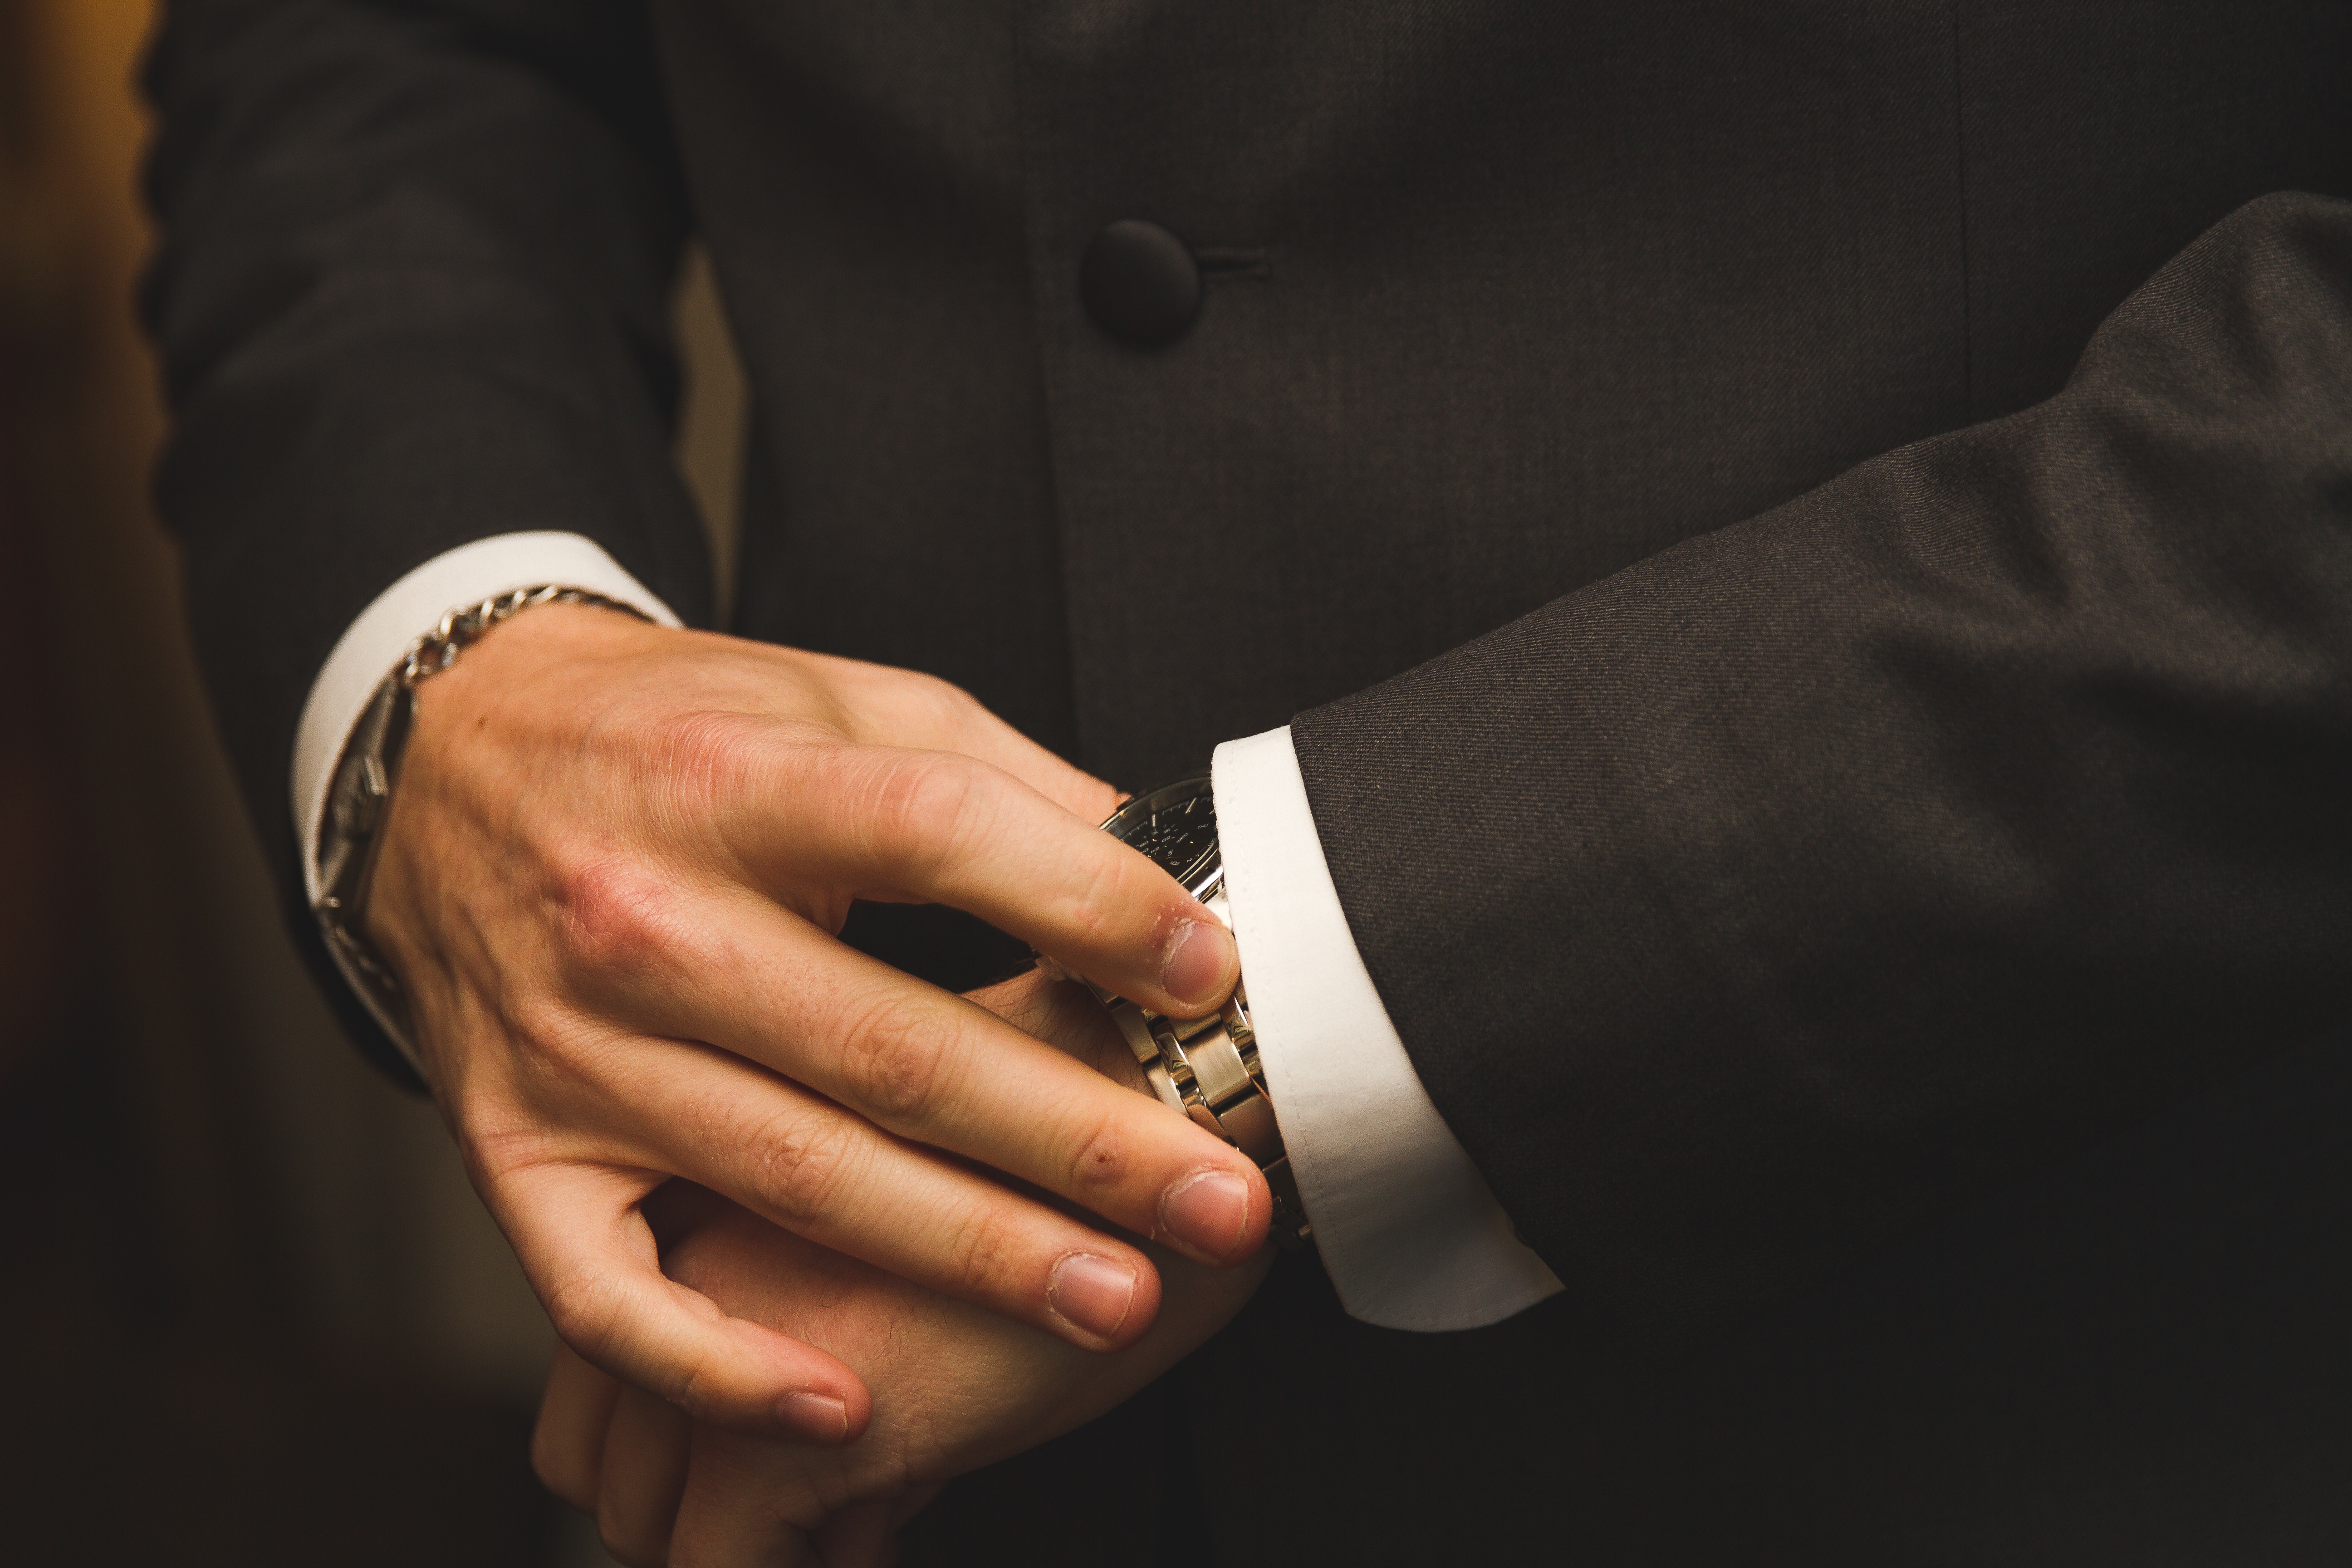
hand, ring, finger, arm, fashion accessory